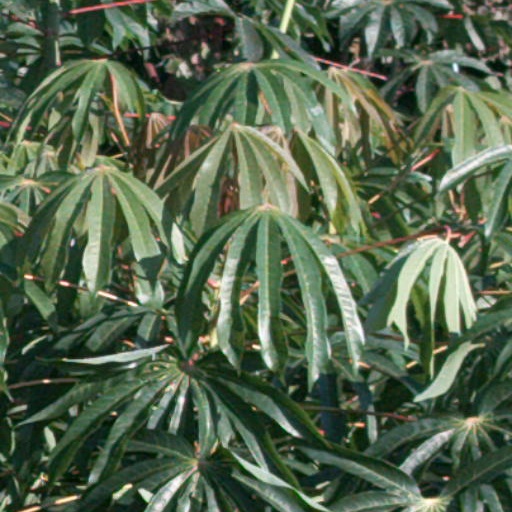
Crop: cassava